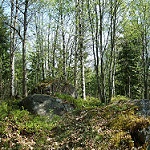
Label: forest